Rampaging Dragon of the North

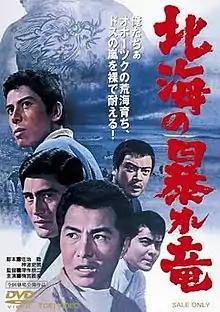
Japanese DVD cover

, also known as North Sea Dragon, is a 1966 Japanese yakuza action crime film directed by Kinji Fukasaku starring Tatsuo Umemiya and produced by Toei Tokyo.